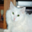
Label: cat